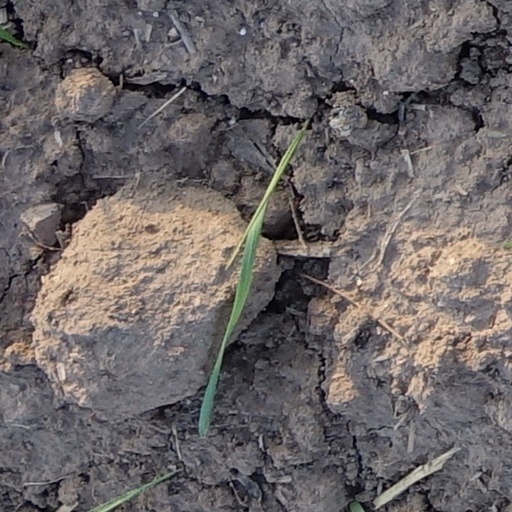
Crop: wheat